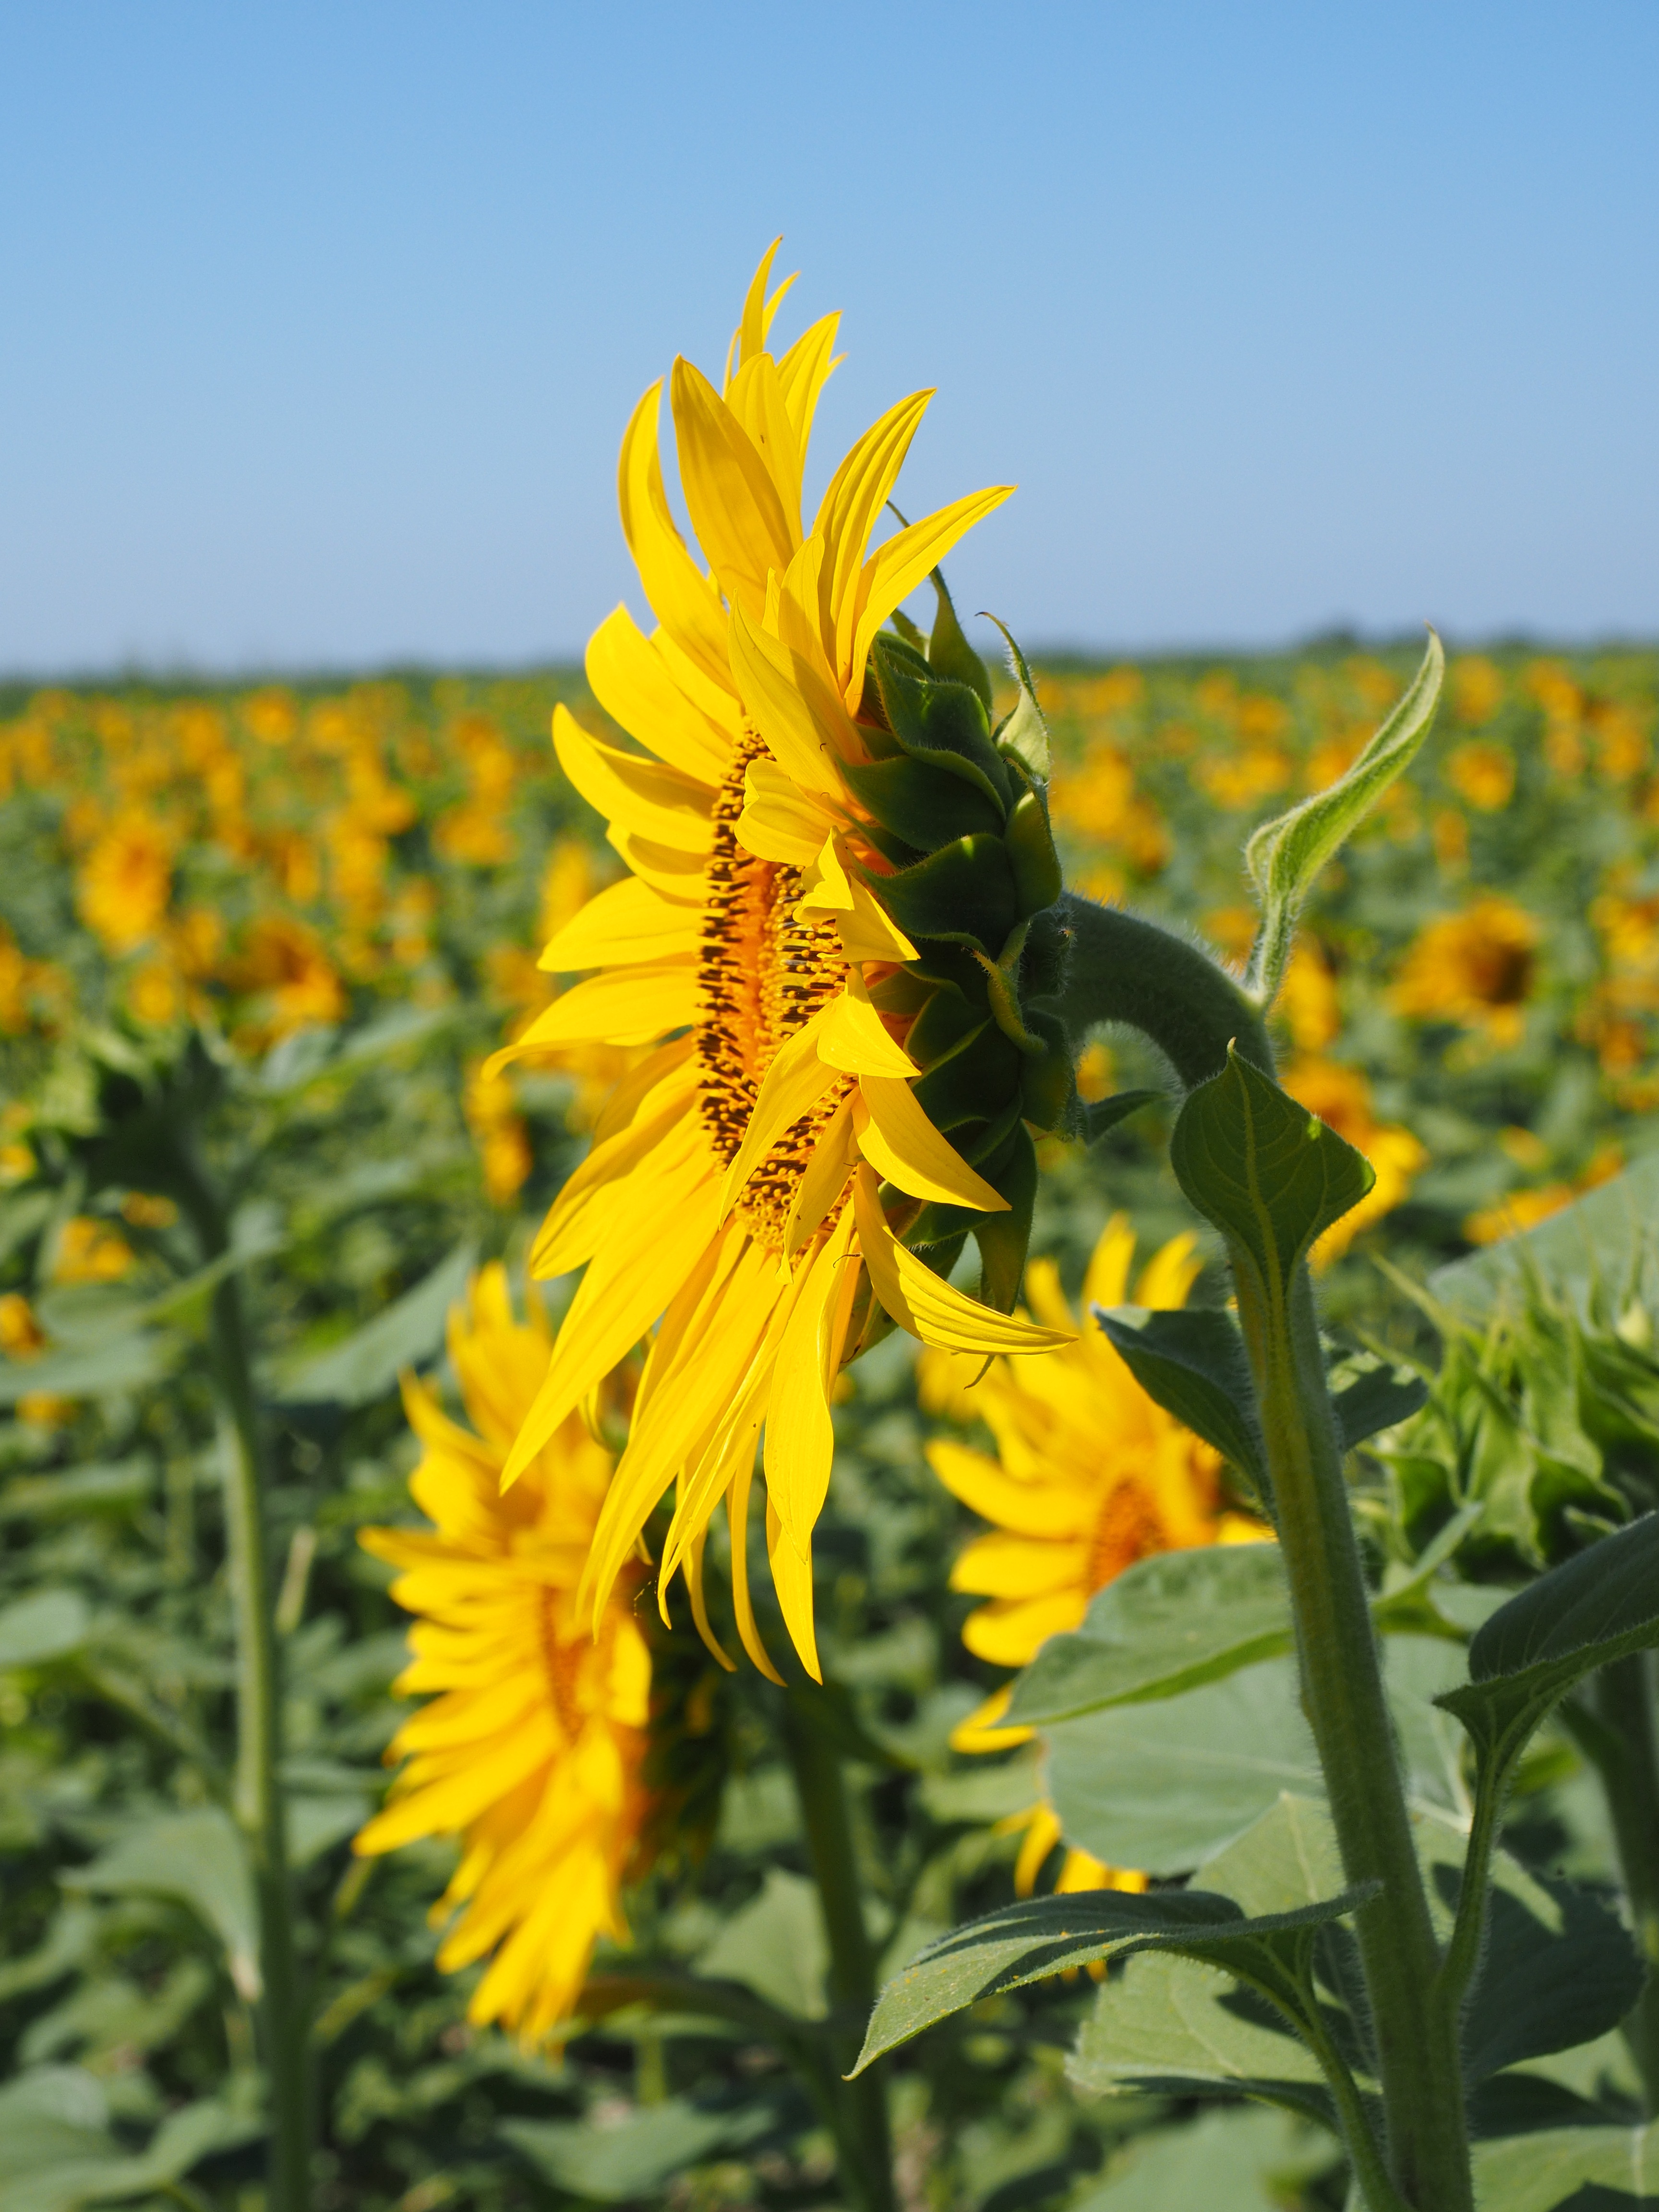
nature, blossom, plant, field, meadow, prairie, flower, bloom, macro, botany, colorful, yellow, agriculture, close, flora, sunflower, wildflower, sunny, bright, sun flower, beautiful, inflorescence, flowering plant, daisy family, helianthus annuus, tongue flower, tubular flowers, flower basket, grass family, land plant